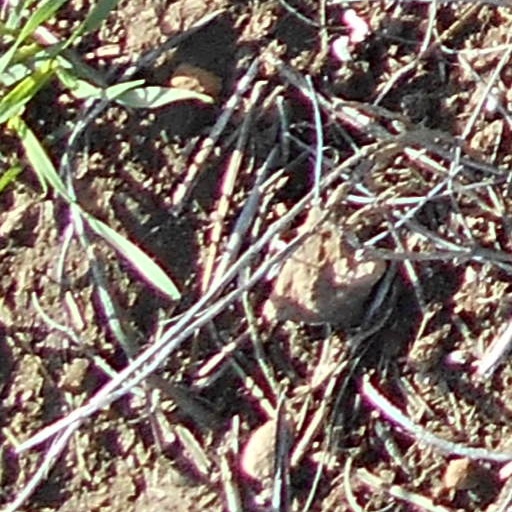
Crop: wheat